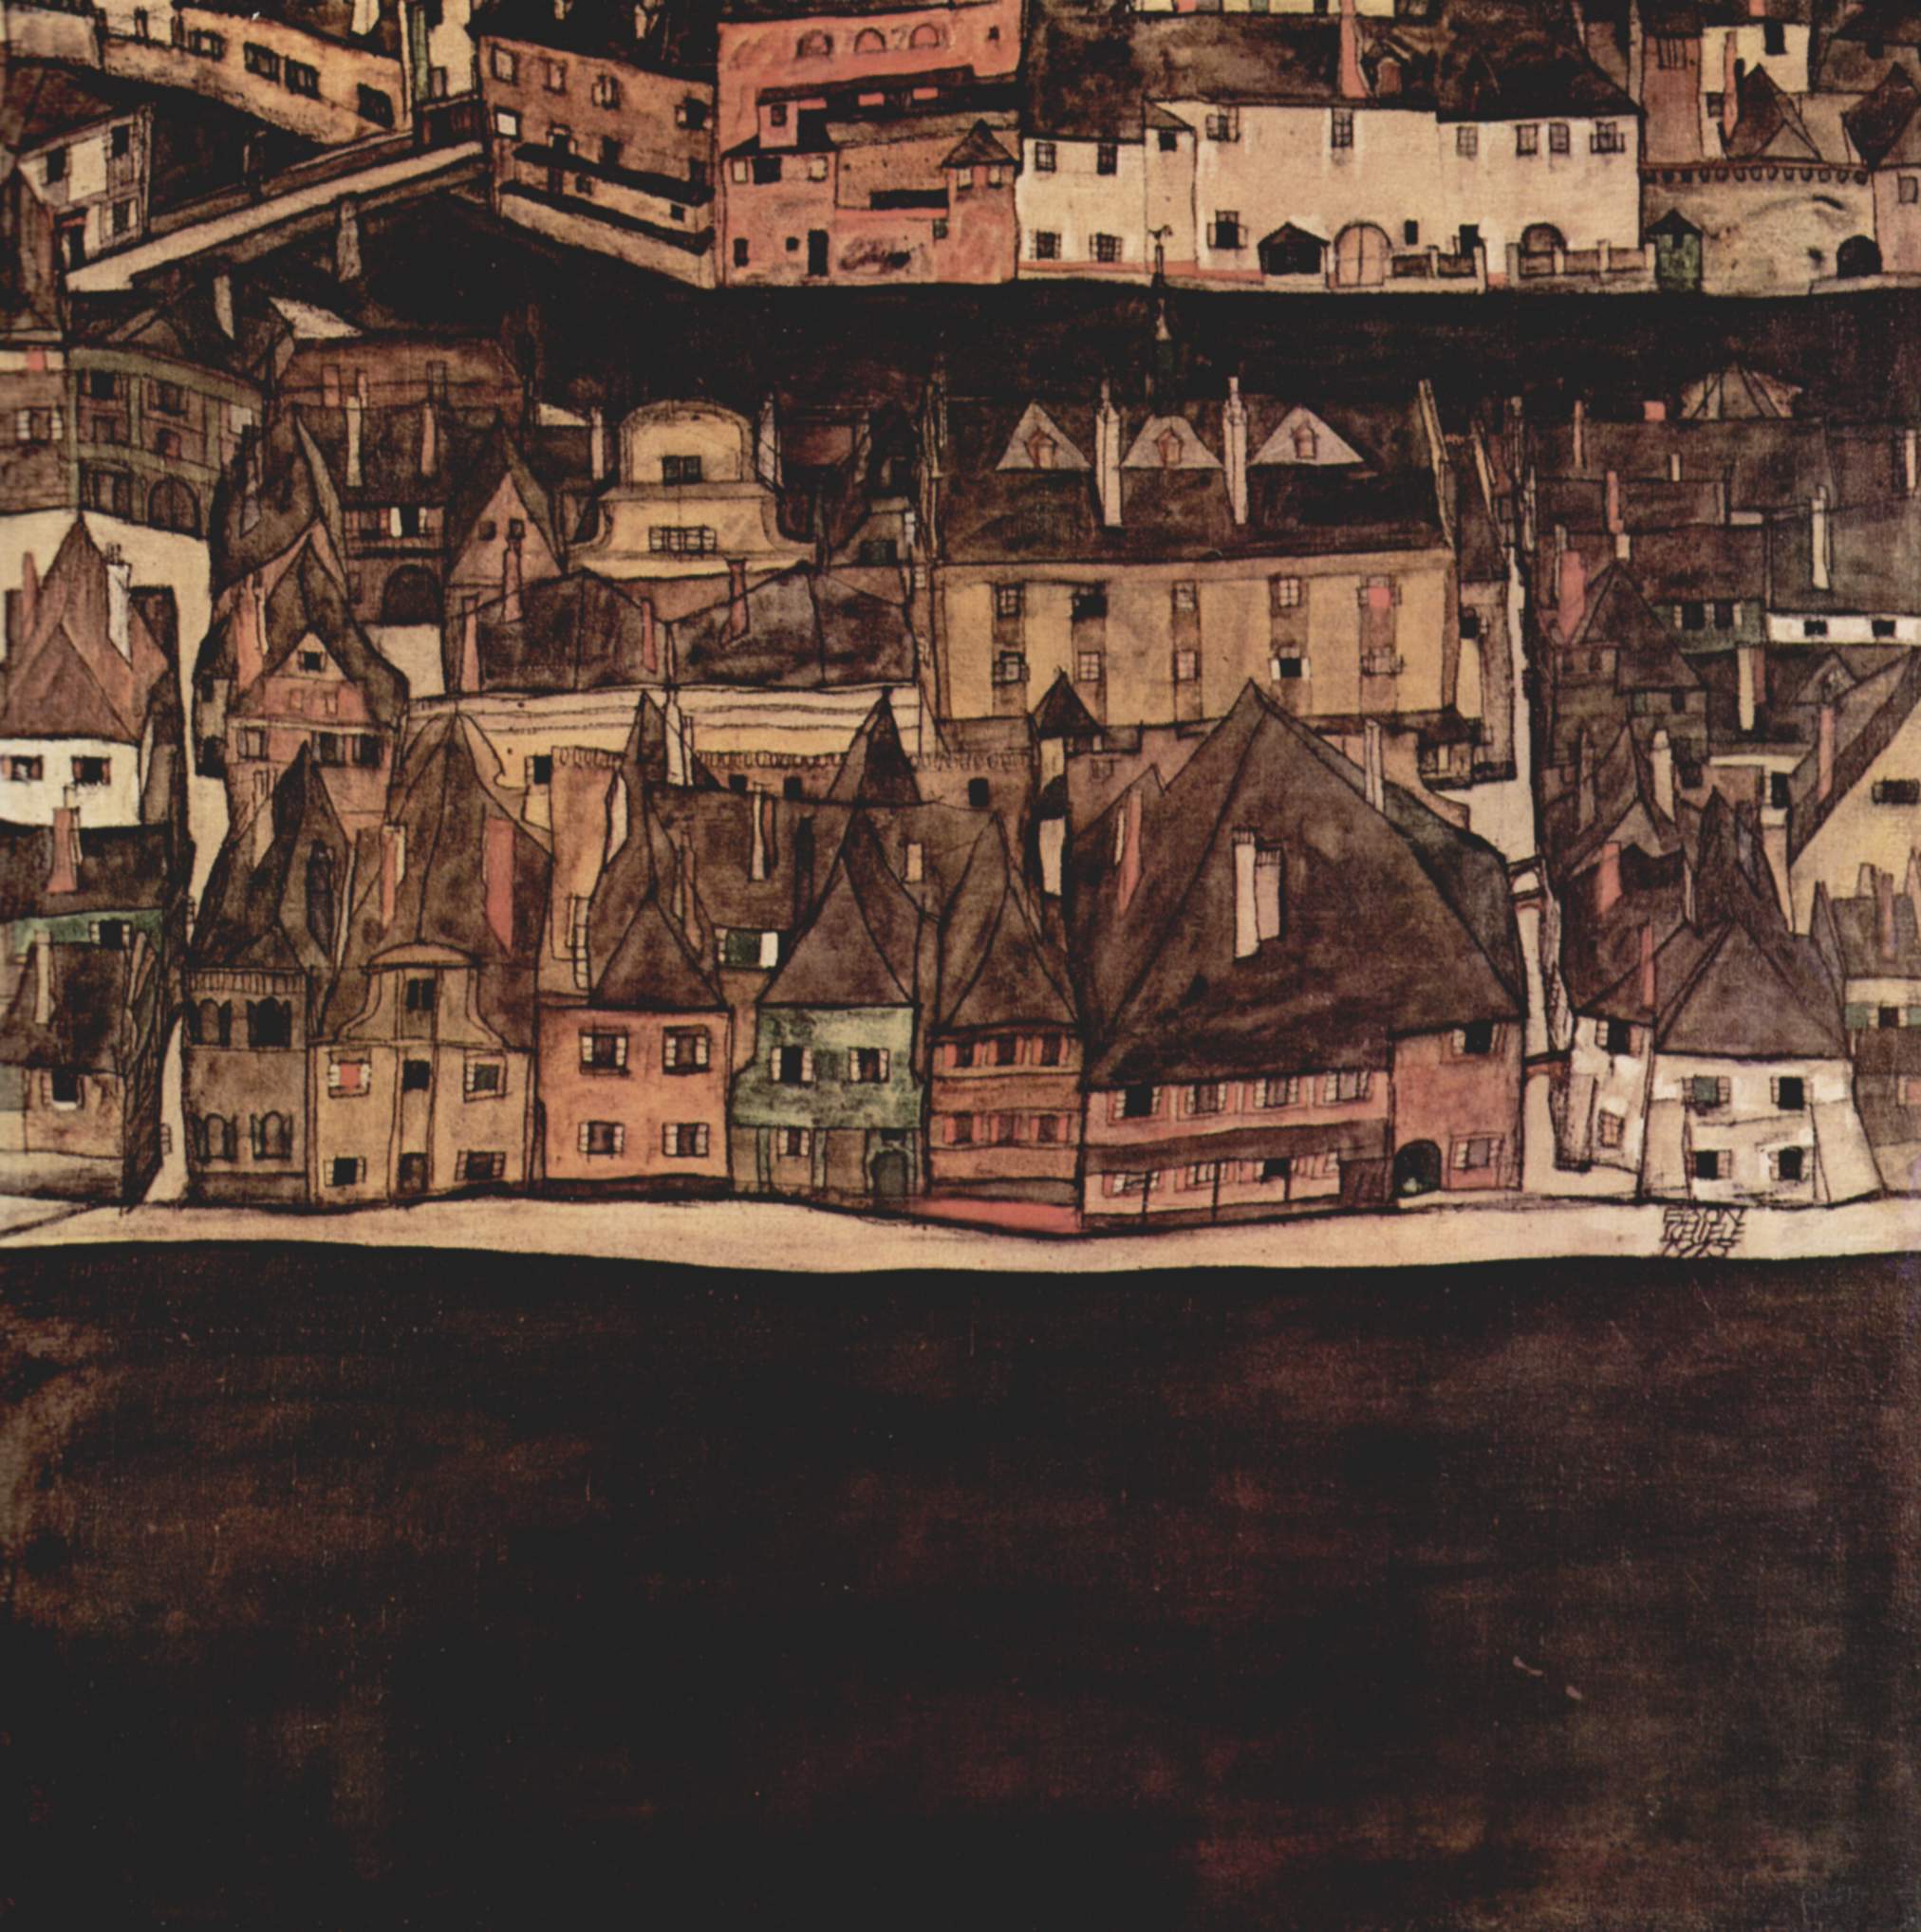
landscape, vehicle, artwork, painting, austria, art, publicdomain, expressionism, egonschiele, artnouveau, viennasecession, ancient history